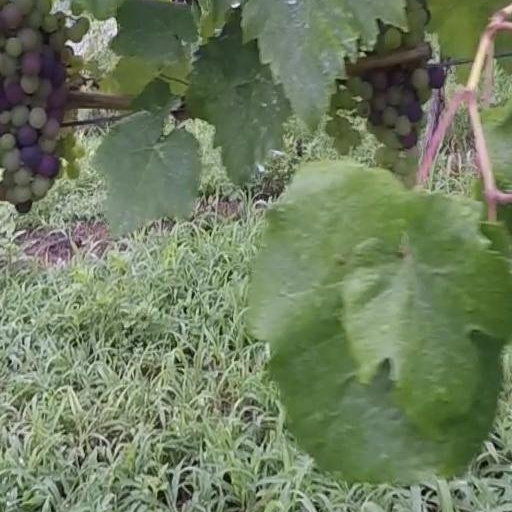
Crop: grape